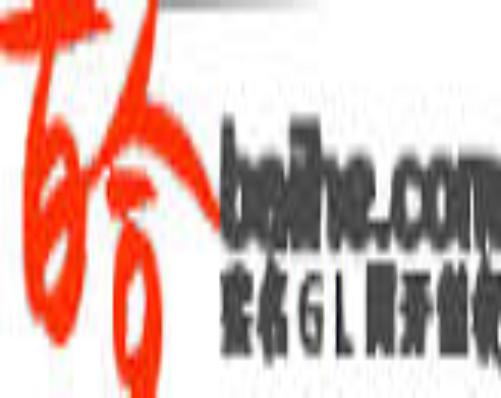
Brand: Baihe
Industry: Others